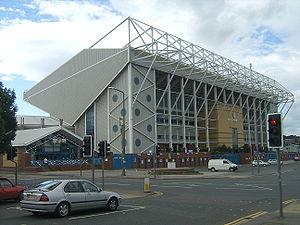
Elland Road est un stade de football situé dans le quartier de Beeston à Leeds, Yorkshire de l'Ouest, Angleterre. C'est l'enceinte du club de Leeds United Football Club depuis la fondation du club en 1919. Leeds City F.C. y évolua de 1904 à 1919.
Leeds [liːdz] est une ville britannique dans la région du Yorkshire-et-Humber, dont elle est le chef-lieu. Elle est située à l'est de la chaîne des Pennines, sur la rivière Aire. C'est la troisième ville d'Angleterre. Selon le recensement 2001, la partie urbaine de la ville a 429 242 habitants et son agglomération 716 513. Ses limites incluent cependant des zones détachées de la ville elle-même. L'agglomération urbaine de Leeds compte 1,88 million d'habitants.